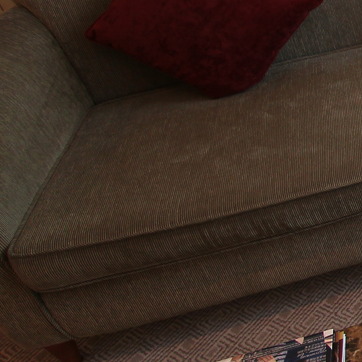
Material: fabric